Cavite

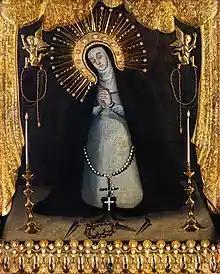
Our Lady of Solitude of Porta Vaga, Patroness of the Province of Cavite

The built-up areas are mainly composed of residential and industrial sites. This also includes commercial and business areas where commerce is transpiring. According to the 2007 Census of Population and Housing by the Philippine Statistics Authority, there are 611,450 occupied housing units in Cavite.